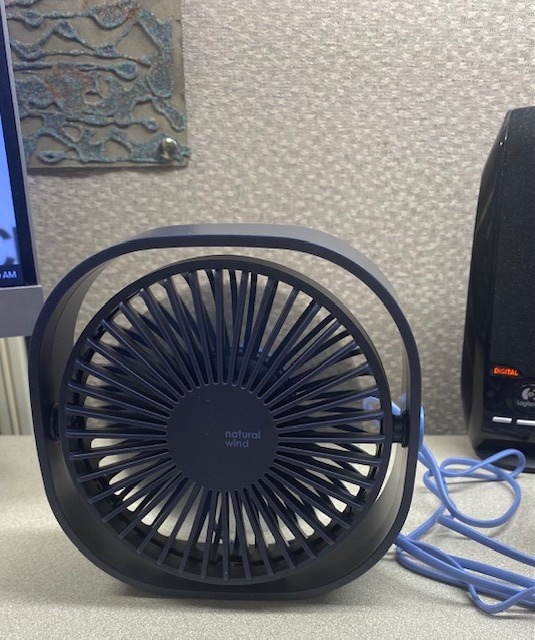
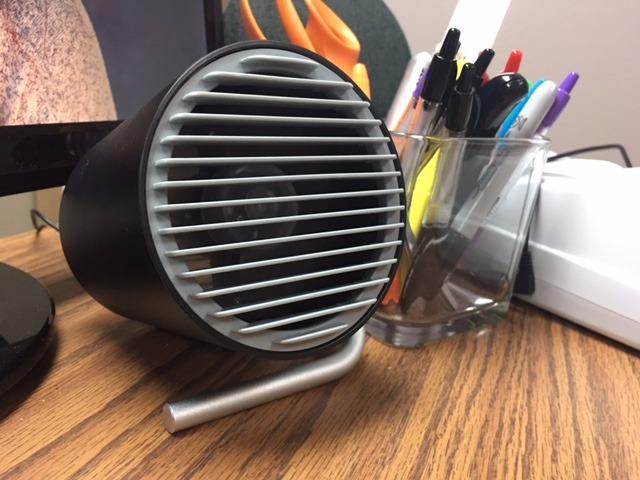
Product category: fan
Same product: no